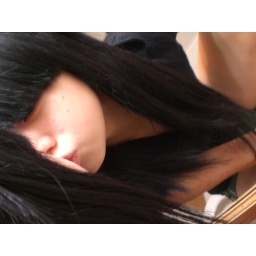
taken in the bathroom kissing the mirror